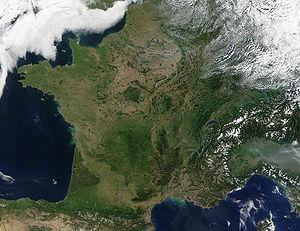
Selon l'inventaire forestier national, la forêt en France métropolitaine couvre 17 millions d'hectares soit 170 000 km². Cela correspond à un taux de boisement de 29,7 % du territoire proche du taux mondial et qui est en progression. Elle comprend 136 espèces d'arbres.